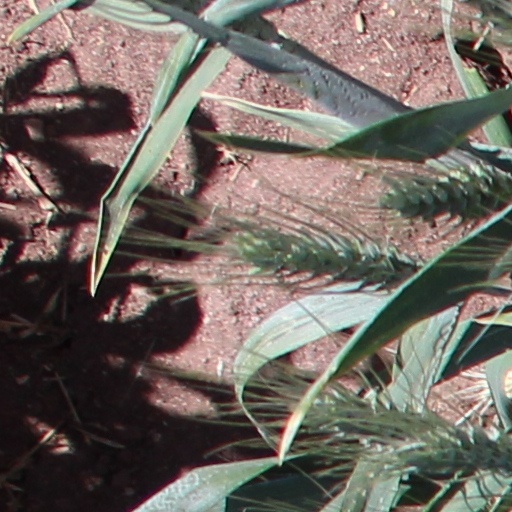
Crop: wheat